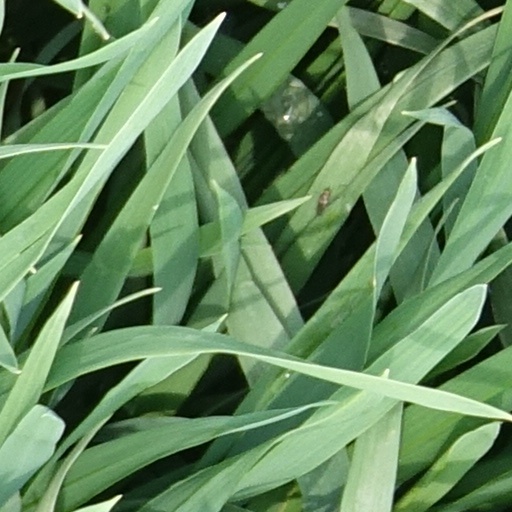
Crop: wheat